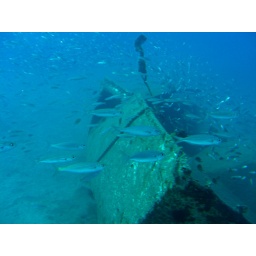
Wreckage of a small boat surrounded by fish taken from SUB FUN TRES, near Puerto Calero